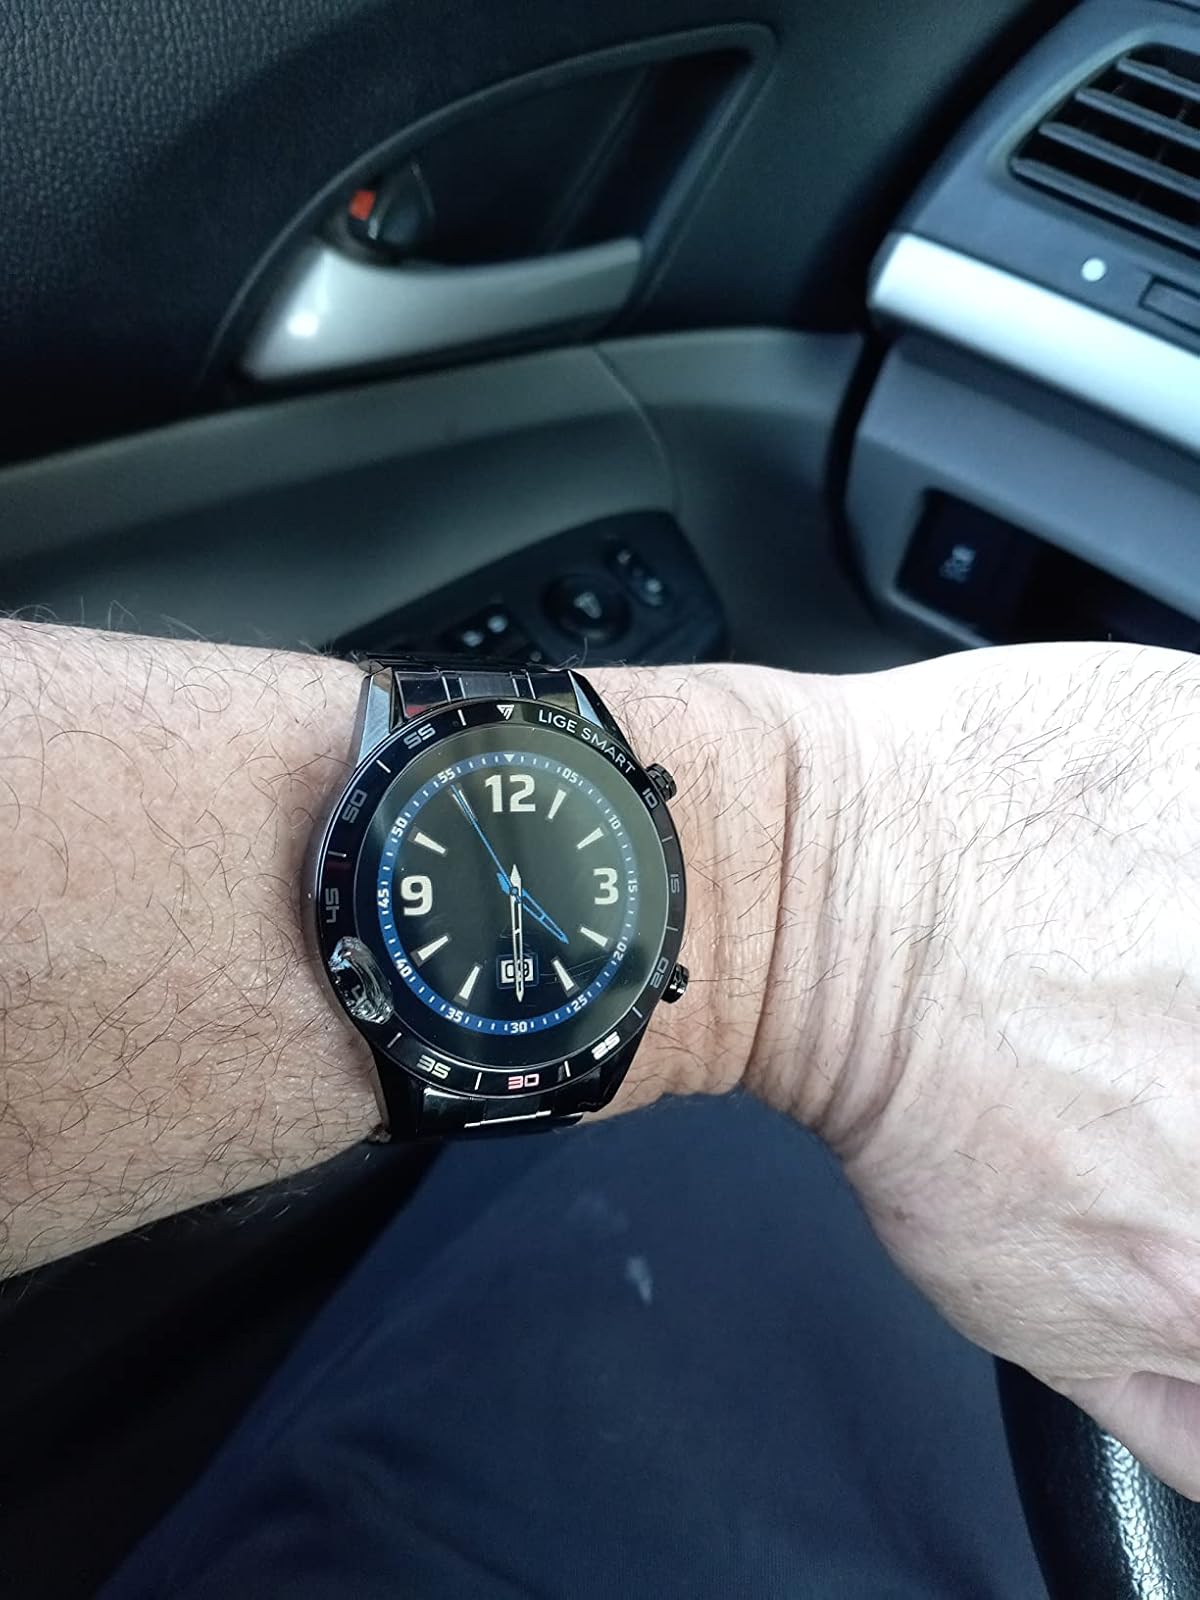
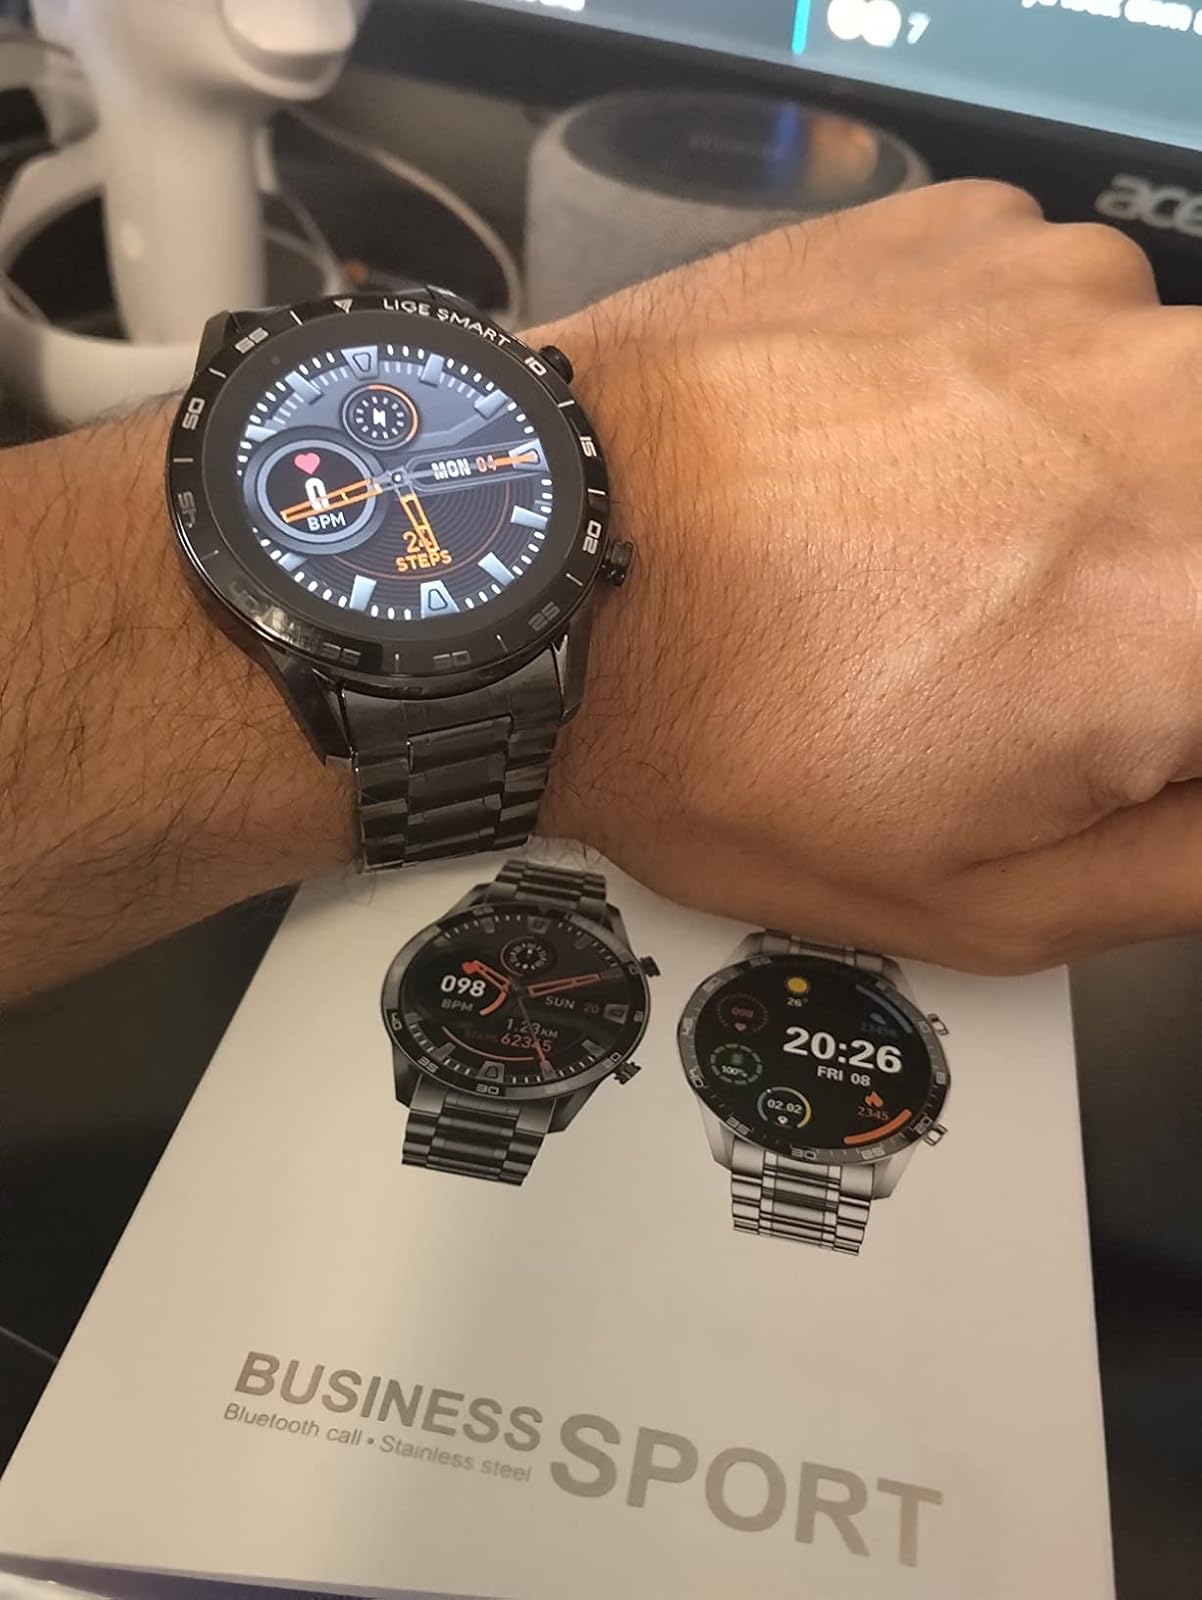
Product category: smartwatch
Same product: yes